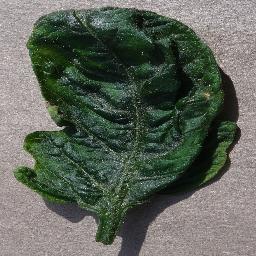
Label: Tomato___Tomato_Yellow_Leaf_Curl_Virus